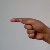
The image shows a hand gesture representing the letter 'G' in Indian Sign Language.